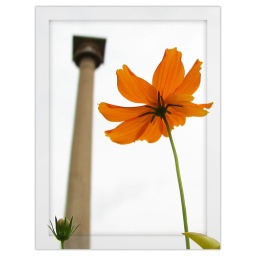
That pole is around 30 feet high and the flower is less than 30cms. Taken at Hampi, Karnataka, India.